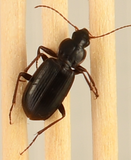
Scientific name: Calathus advena
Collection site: Rocky Mountains NEON (RMNP), plot RMNP_012